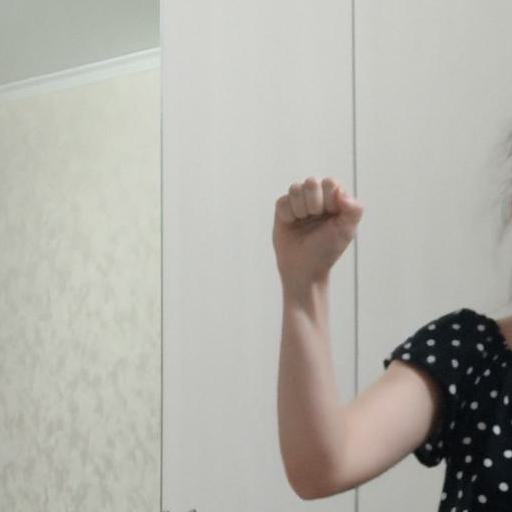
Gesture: fist